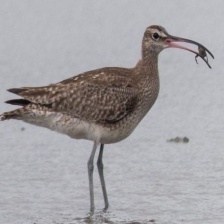
Species: WHIMBREL
Scientific name: NUMENIUS PHAEOPUS